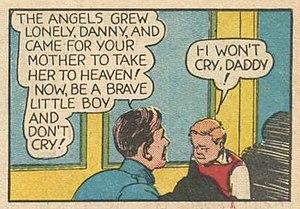
Le concept de masculinité toxique est utilisé en psychologie et dans les études sur le genre en référence à certaines normes du comportement masculin en Amérique du Nord et en Europe qui sont associées à un impact négatif sur la société et sur les hommes eux-mêmes. Les stéréotypes traditionnels dépeignant les hommes comme socialement dominants, accompagnés de traits liés comme la misogynie et l'homophobie, peuvent être considérés comme « toxiques » en raison de leur promotion de la violence, incluant l'agression sexuelle et la violence domestique. D'autres traits masculins stéréotypés, tels que l'autonomie et la répression des émotions, peuvent être mis en corrélation avec l'augmentation des problèmes psychologiques chez les hommes tels que la dépression, l'augmentation du stress, et l'abus de substances.